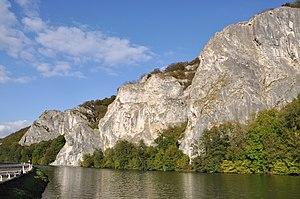
Dinant (Belgique): la Meuse et les rochers de Freÿr
La liste du patrimoine immobilier exceptionnel de la Wallonie est établie par arrêté du Gouvernement wallon. Au 7 février 2013, elle comprenait les biens suivants. Une nouvelle liste révisée est parue au Moniteur belge du 26 octobre 2016. Elle reprend les 218 biens inscrits par le Gouvernement wallon sur la liste du Patrimoine exceptionnel de la Wallonie. La liste 2016 comprend quatre nouveaux biens
L'Escalade en Belgique compte de nombreux adeptes regroupés sous l'égide du Club alpin belge. L'escalade s'y pratique en salle ou en extérieur, sur l'un des nombreux massifs sédimentaires qui affleurent le long des vallées wallonnes. Les voies d'escalades libres ou artificielles ne sont, en général, pas très longues. Les plus hautes, à Freÿr, ne dépassent pas 120 mètres. Les autres grands sites proposent généralement des voies de deux longueurs sur une soixantaine de mètres. Les cotations couvrent toute la gamme. Elles sont équipées de broches scellées, de pitons et de pitons à expansion. Les sites gérés par le club alpin belge sont réservés à ses membres, à leurs invités et aux membres et aux membres des clubs associés. Certains massifs sont gérés par d'autres associations. De nombreux sites, situés dans des propriétés privées sont interdits.